List of Mercedes-Benz vehicles

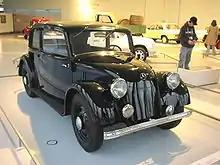
Mercedes-Benz W23

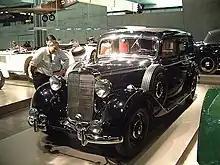
Mercedes-Benz 260D

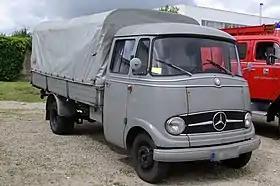
Mercedes-Benz L 319

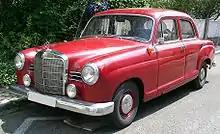
Mercedes-Benz W105 219

Production from 1937 to 1945 was gradually shifted to military vehicles, then to airplane and ship engines, tanks, and to guns and ammunition during World War II, with civilian vehicle production restarting in 1946.